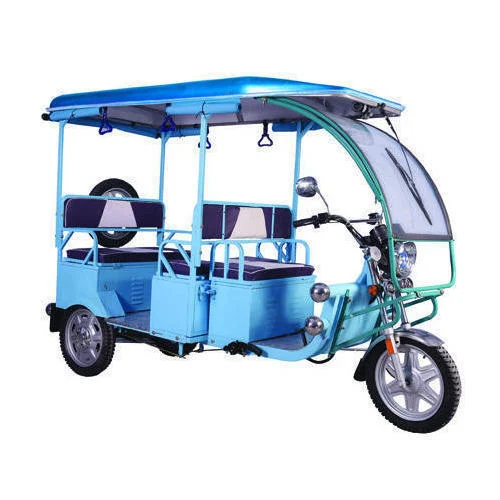
Vehicle type: Auto Rickshaws